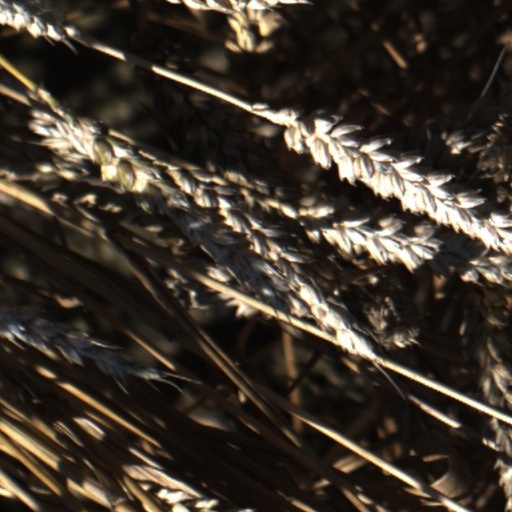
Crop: wheat